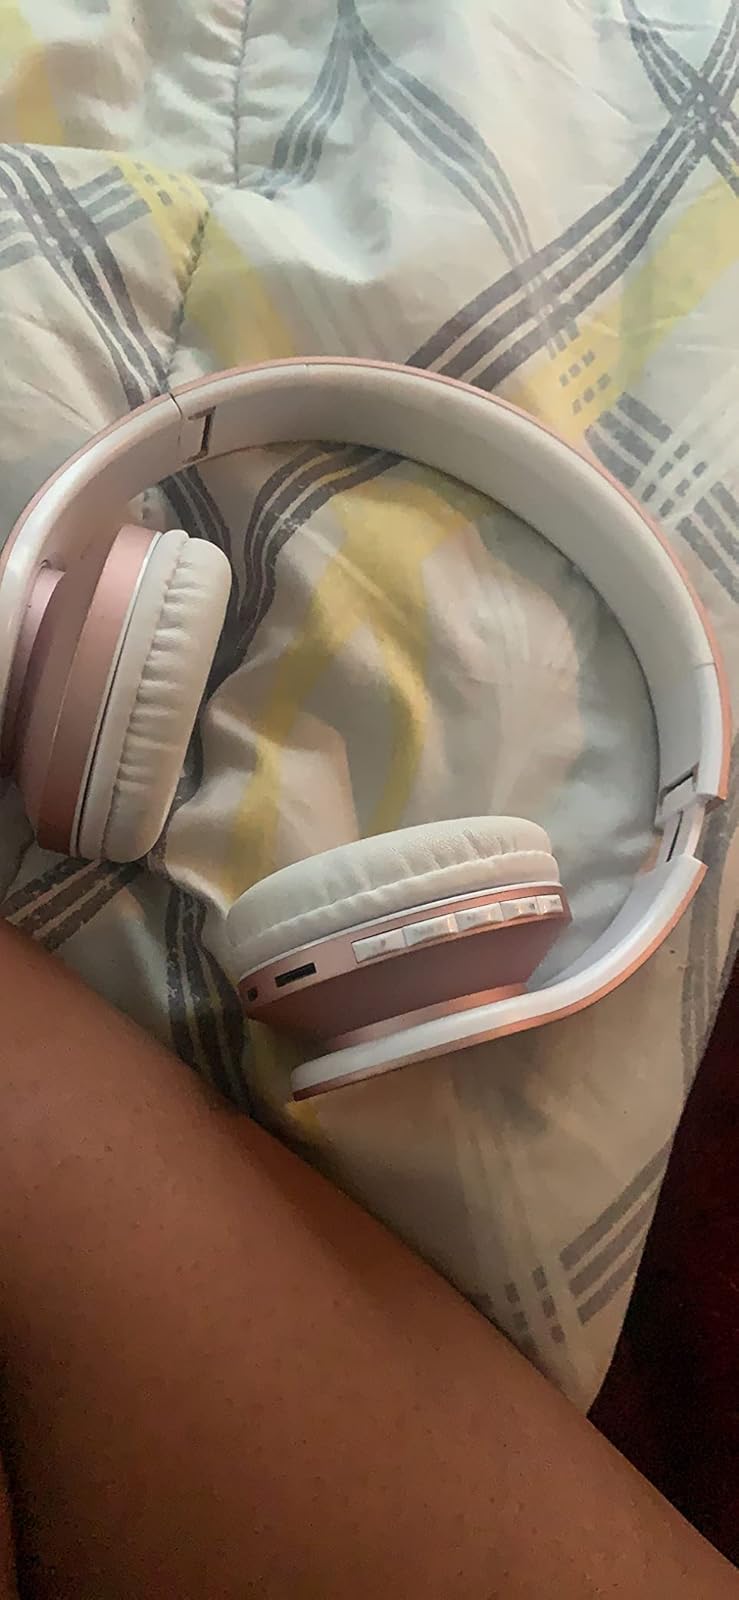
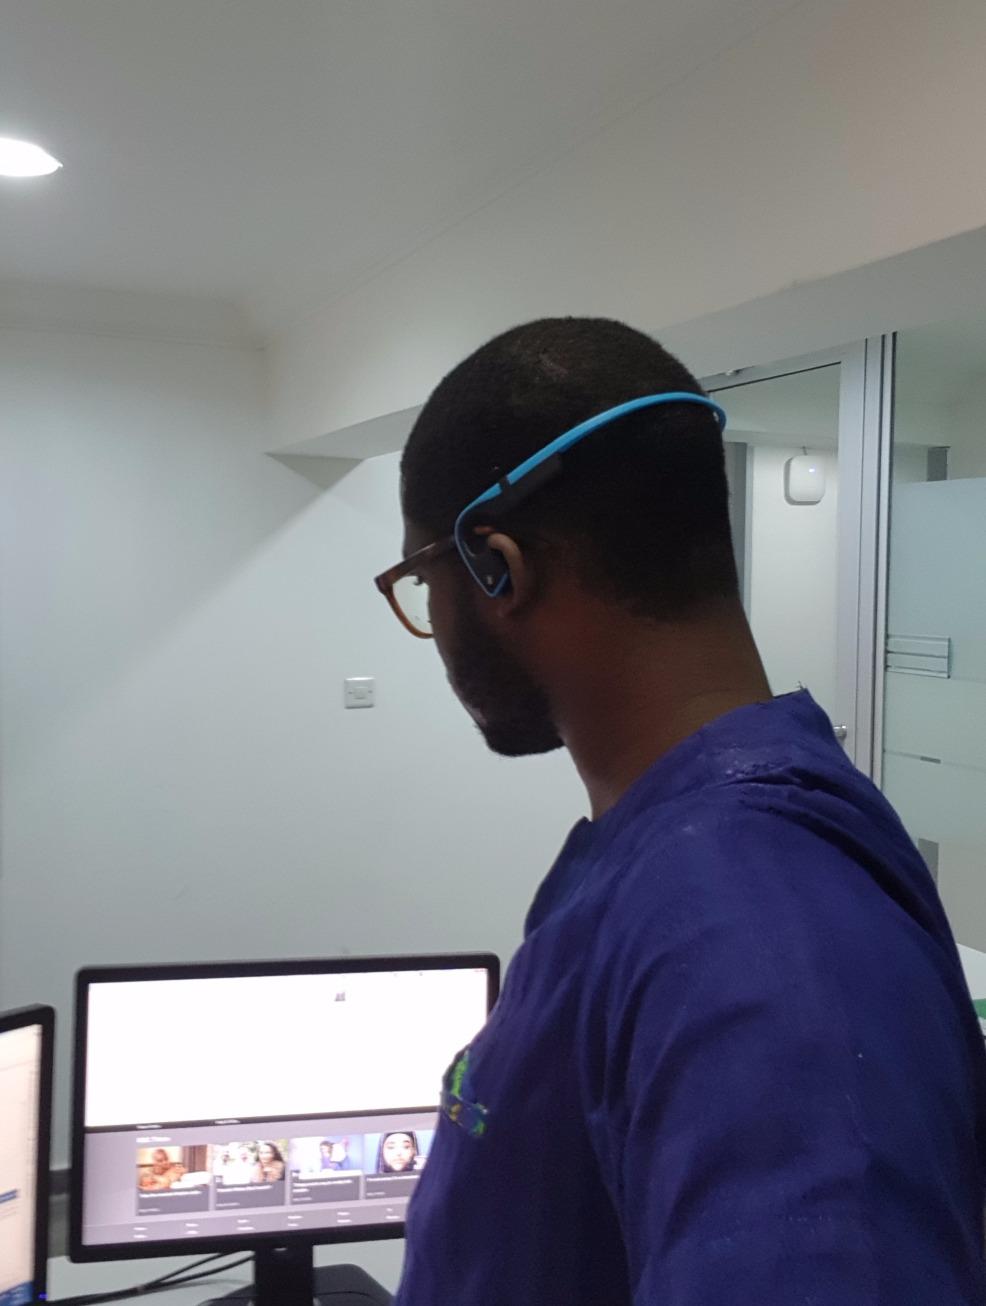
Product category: headphones
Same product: no